Roman Wójcicki

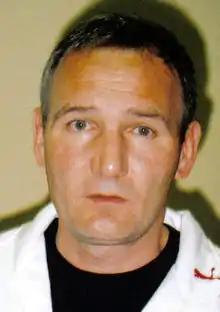
Wójcicki in 2007

Roman Wójcicki (born 8 January 1958) is a Polish former professional football manager and player. He played as a defender for clubs including Odra Opole, Śląsk Wrocław, Widzew Łódź, FC Homburg and Hannover 96.